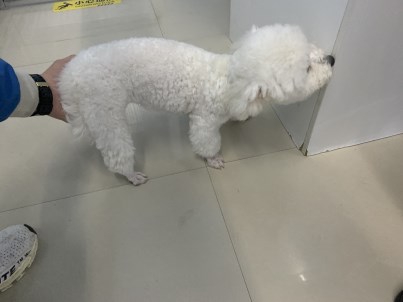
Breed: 3083-n000117-Bichon_Frise